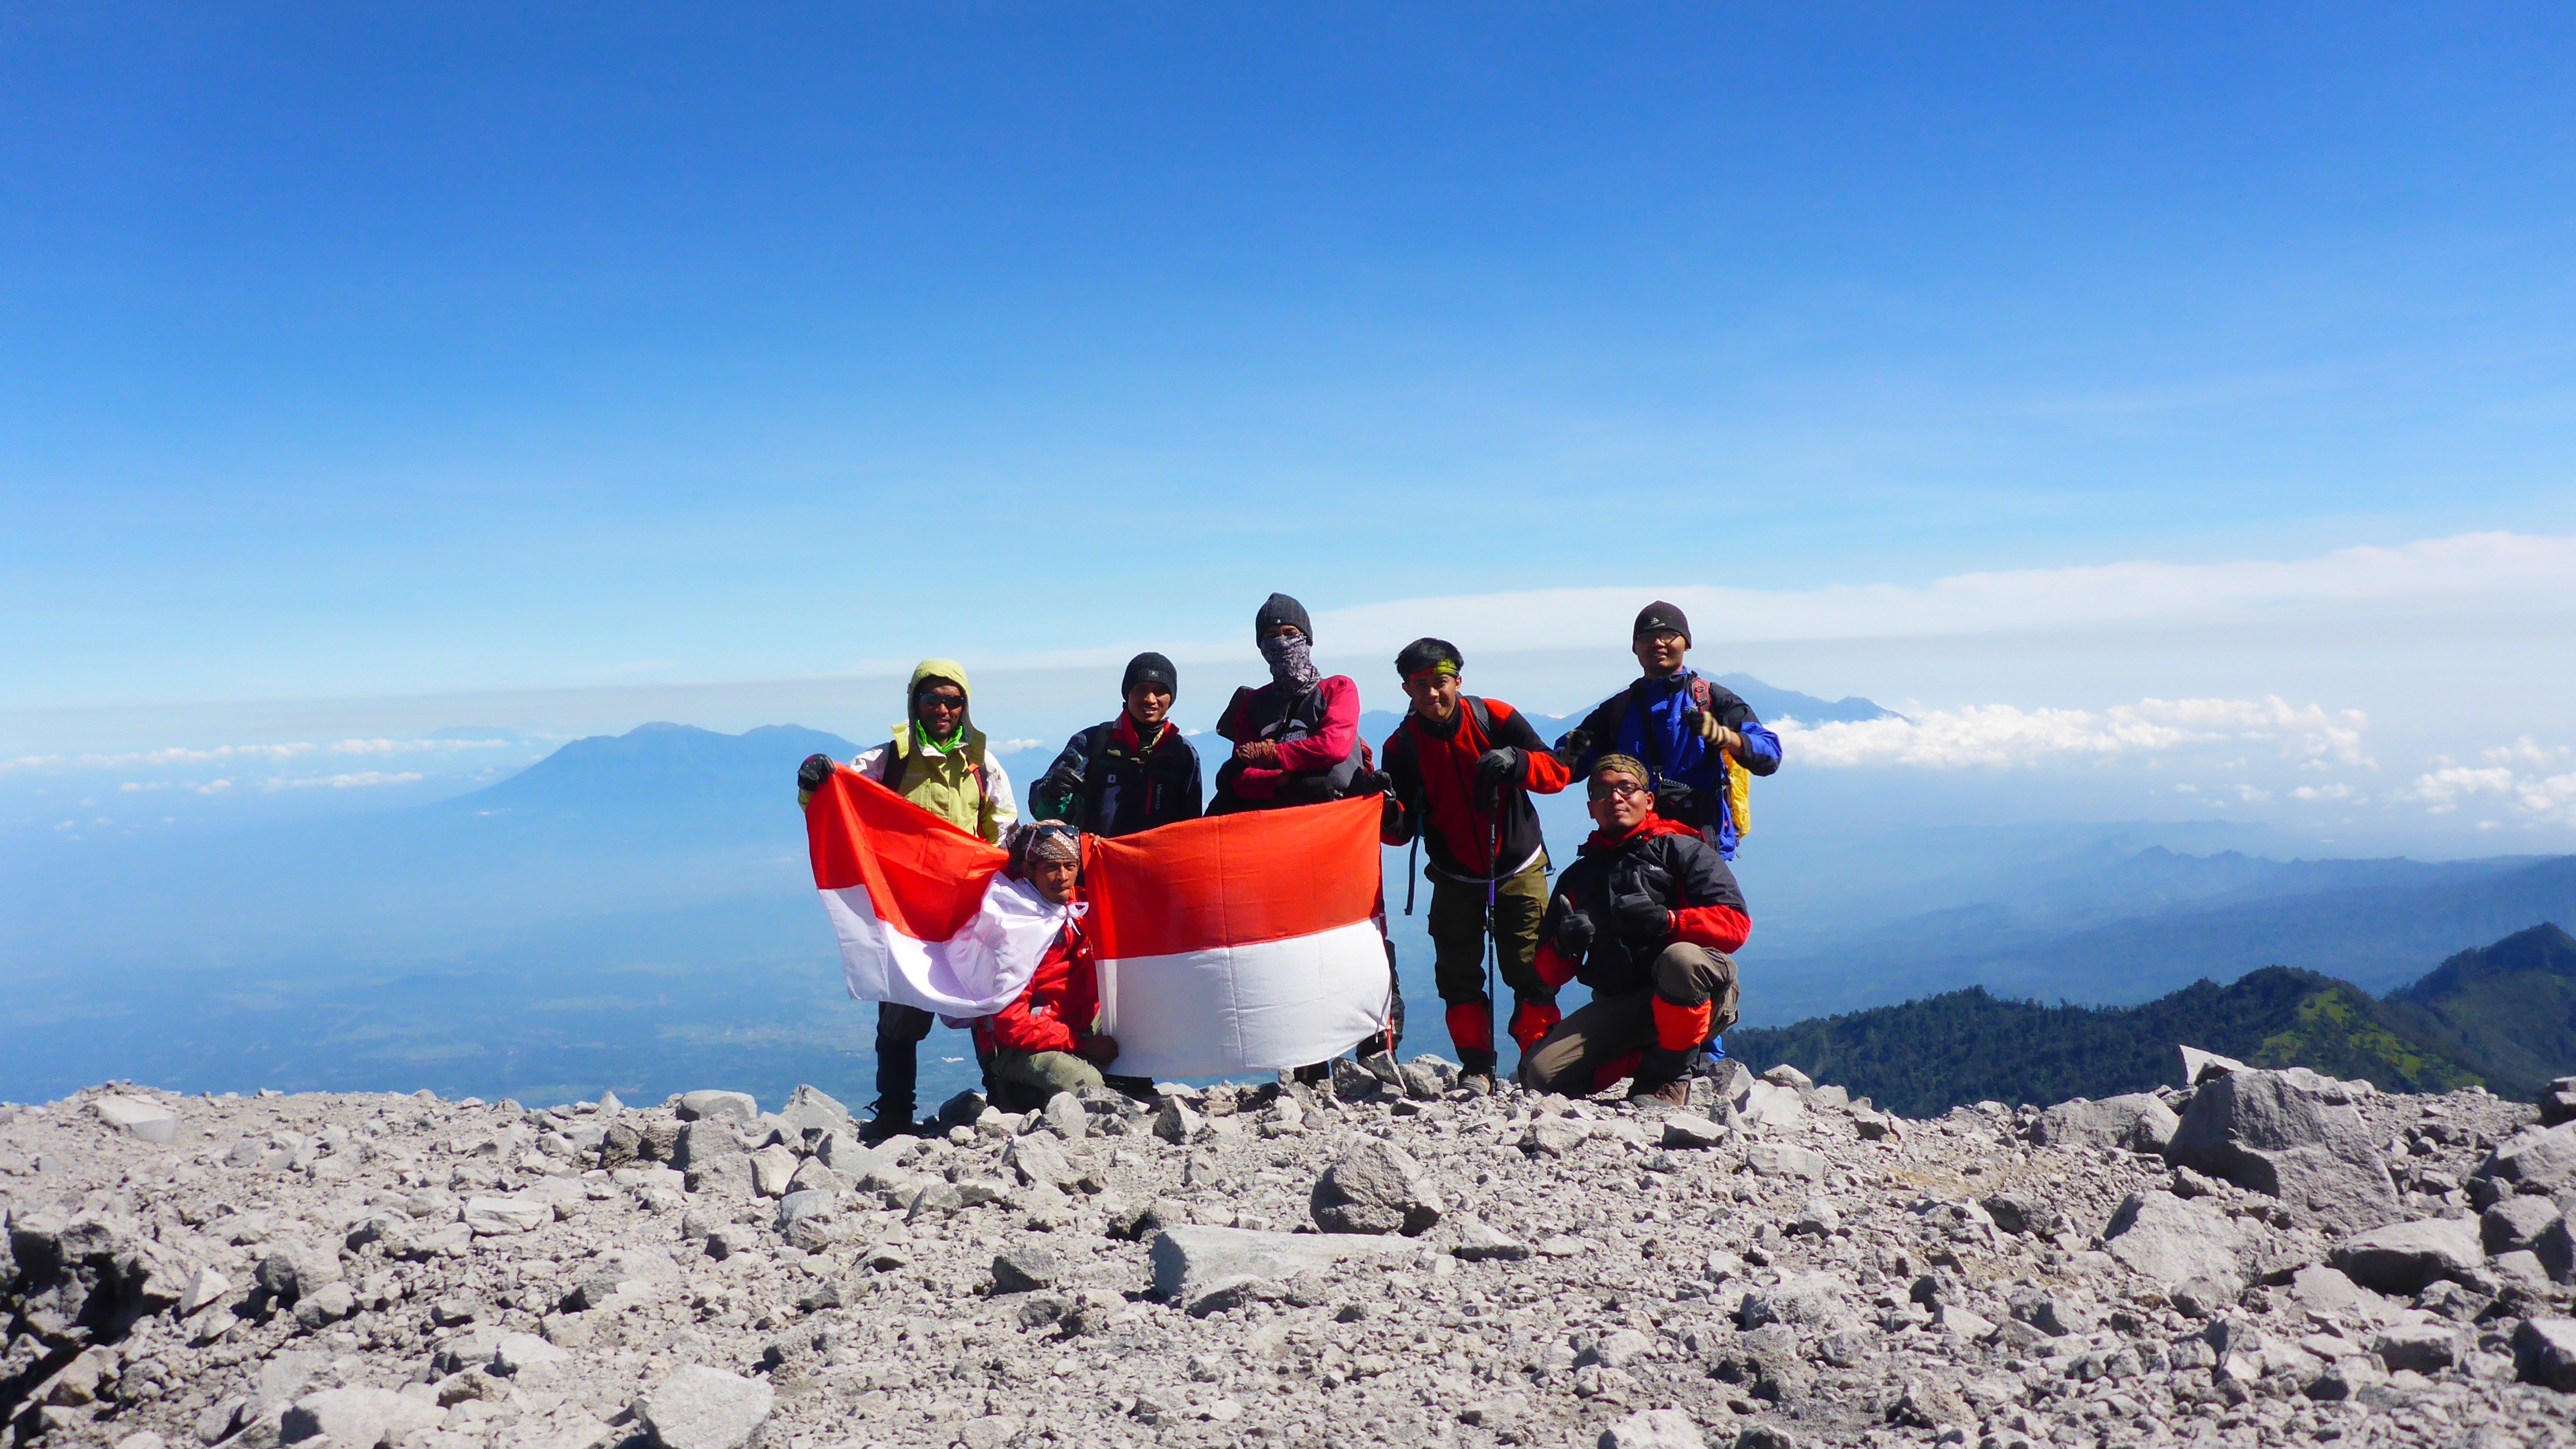
walking, mountain, track, hiking, adventure, mountain range, recreation, climbing, extreme sport, ridge, summit, mountaineering, sports, backpacking, plateau, indonesia, tracking, outdoor recreation, mountainous landforms, geological phenomenon, mahameru